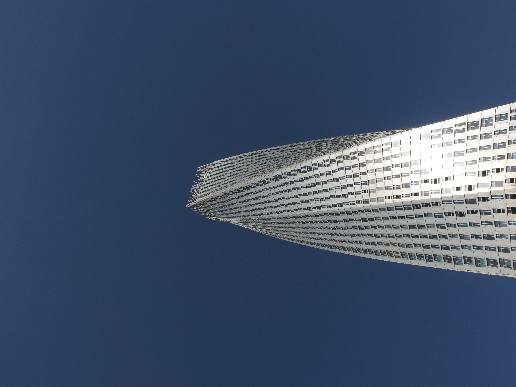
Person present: No